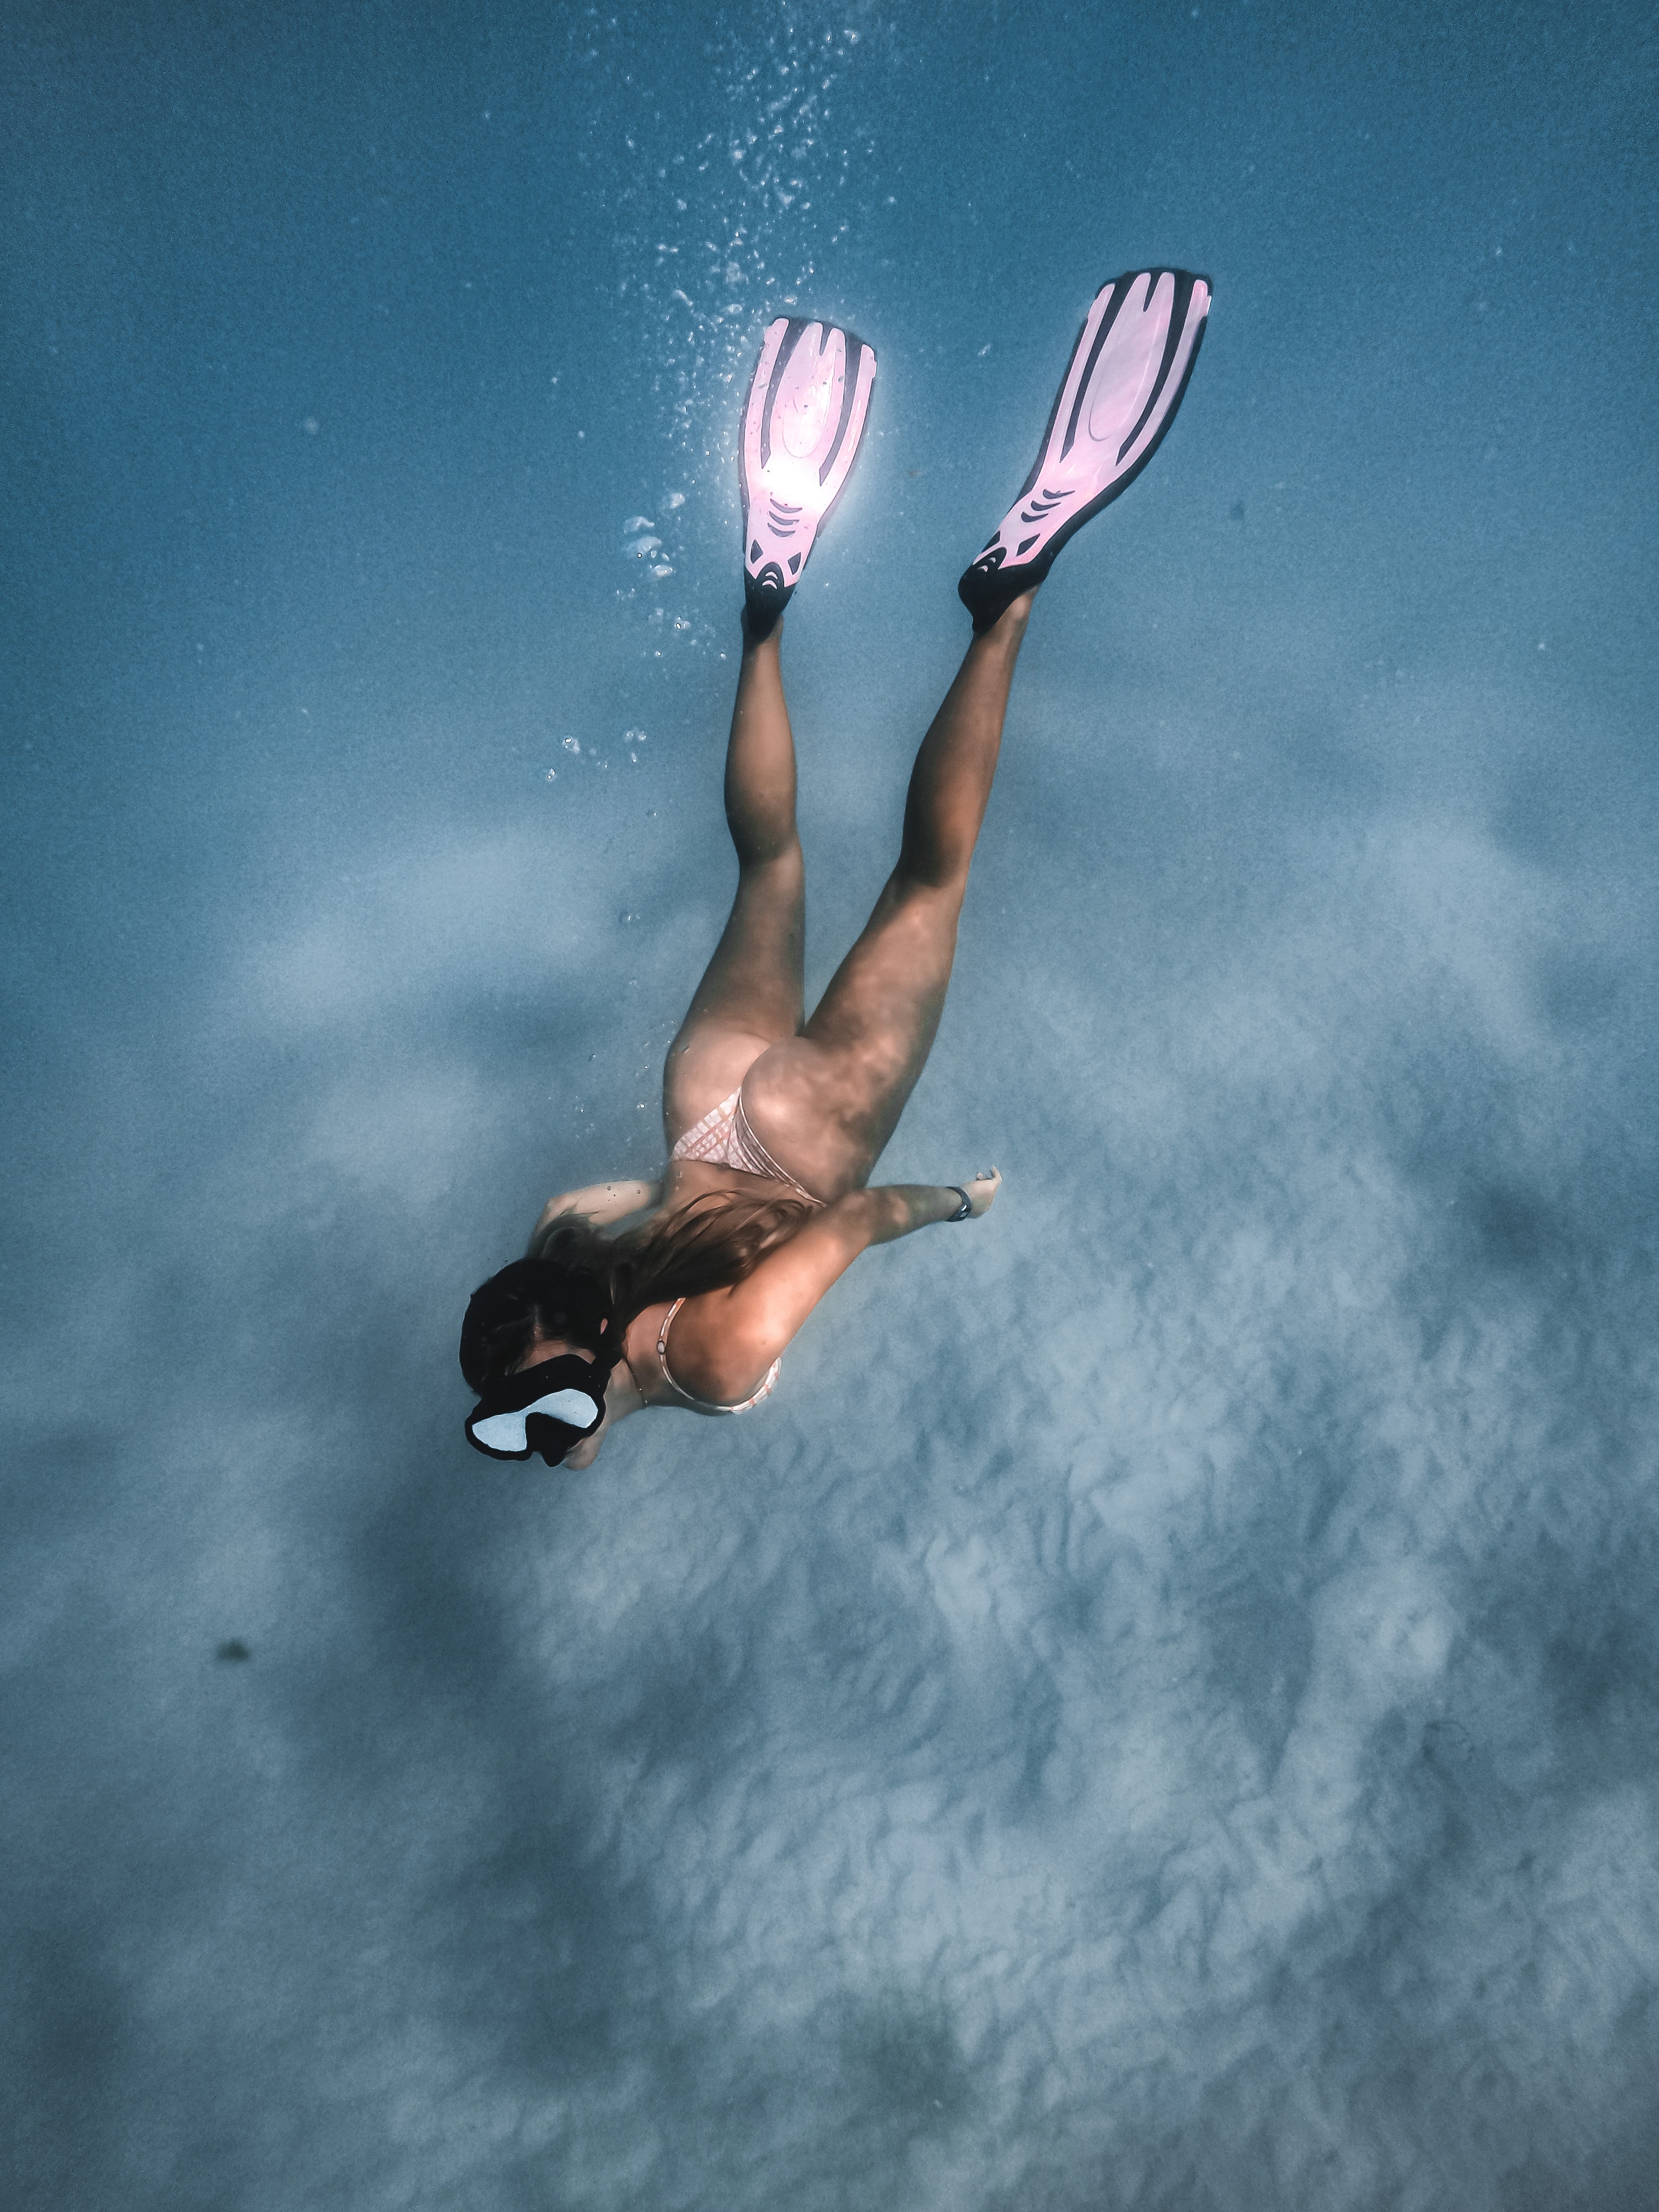
woman, water, arm, sky, leg, knee, underwater, flash photography, cloud, People in nature, gesture, happy, headgear, swimwear, sports equipment, underwater diving, personal protective equipment, wing, leisure, recreation, human leg, seabird, electric blue, performing arts, sports, fashion accessory, stunt performer, fun, extreme sport, feather, air sports, adventure, performance, water sport, reflection, backlighting, entertainment, flight, ocean, diving, jumping